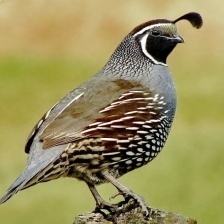
Species: CALIFORNIA QUAIL
Scientific name: CALLIPEPLA CALIFORNICA
ImageNet parent category: quail